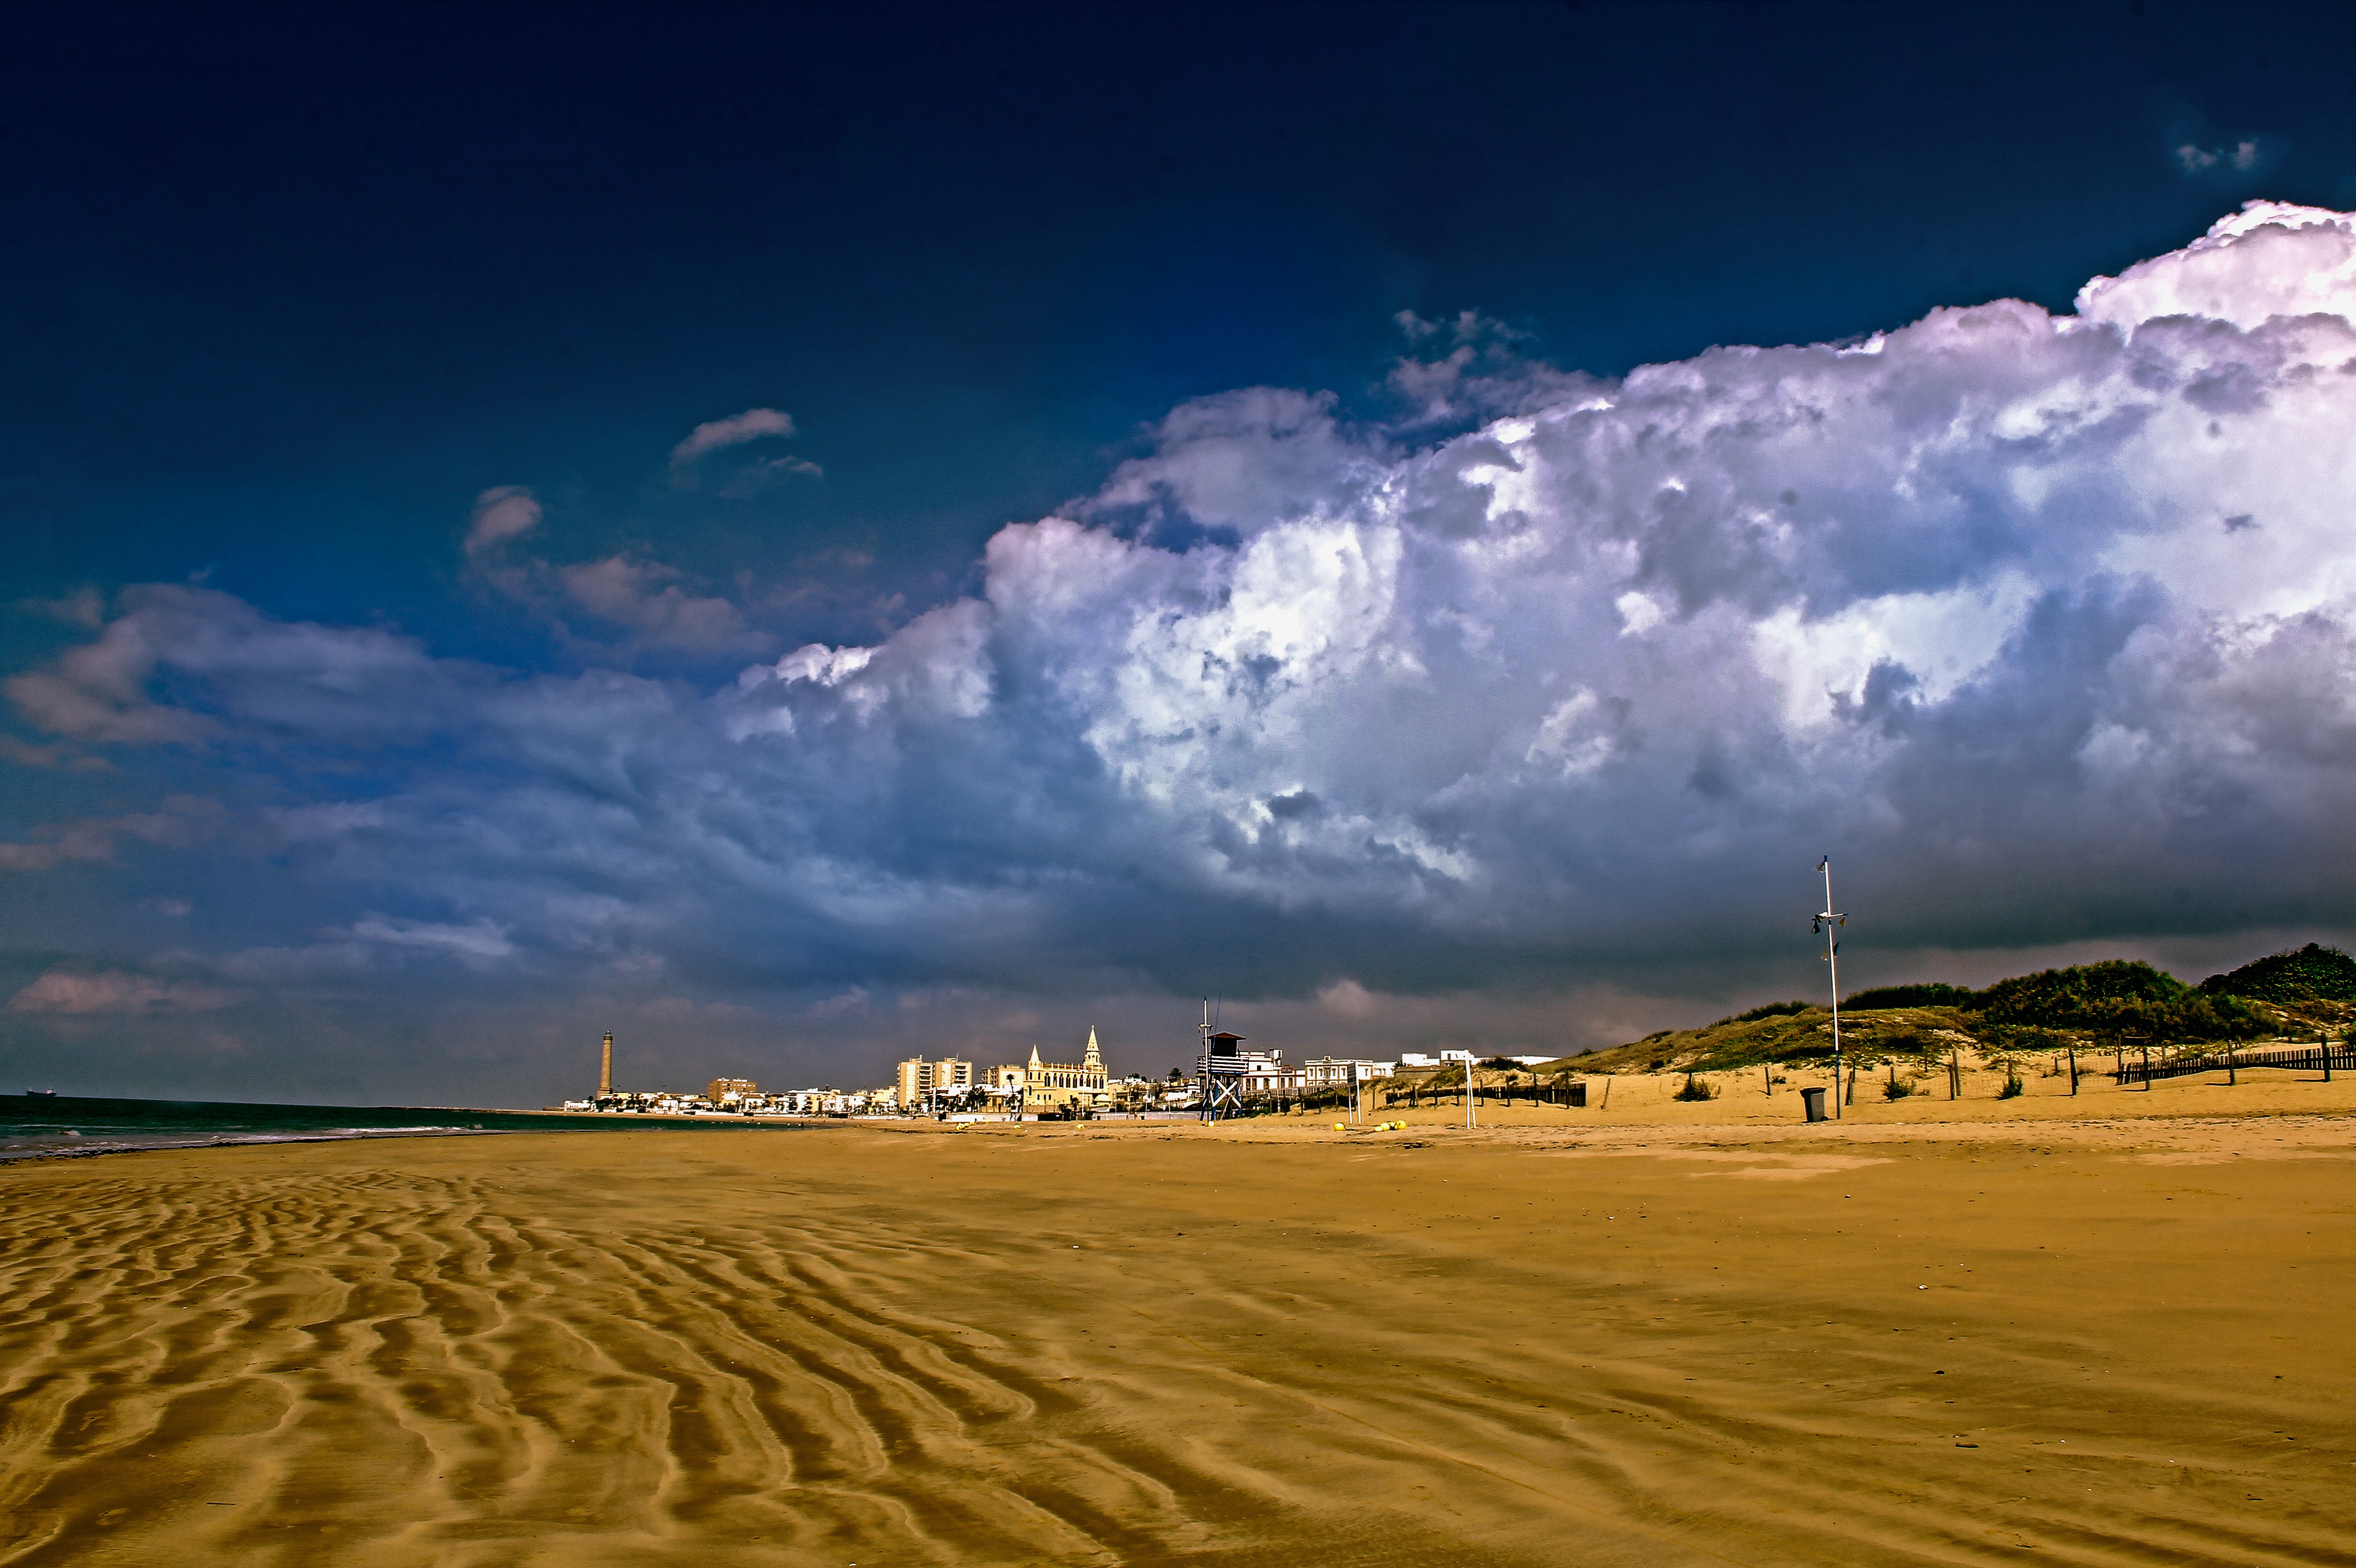
beach, landscape, sea, coast, sand, horizon, cloud, sky, sun, sunrise, sunset, field, sunlight, morning, hill, wave, dawn, dusk, evening, plain, clouds, plateau, cadiz, soledad, meteorological phenomenon, natural environment, atmosphere of earth, jaimepf, beach rule, chipiona